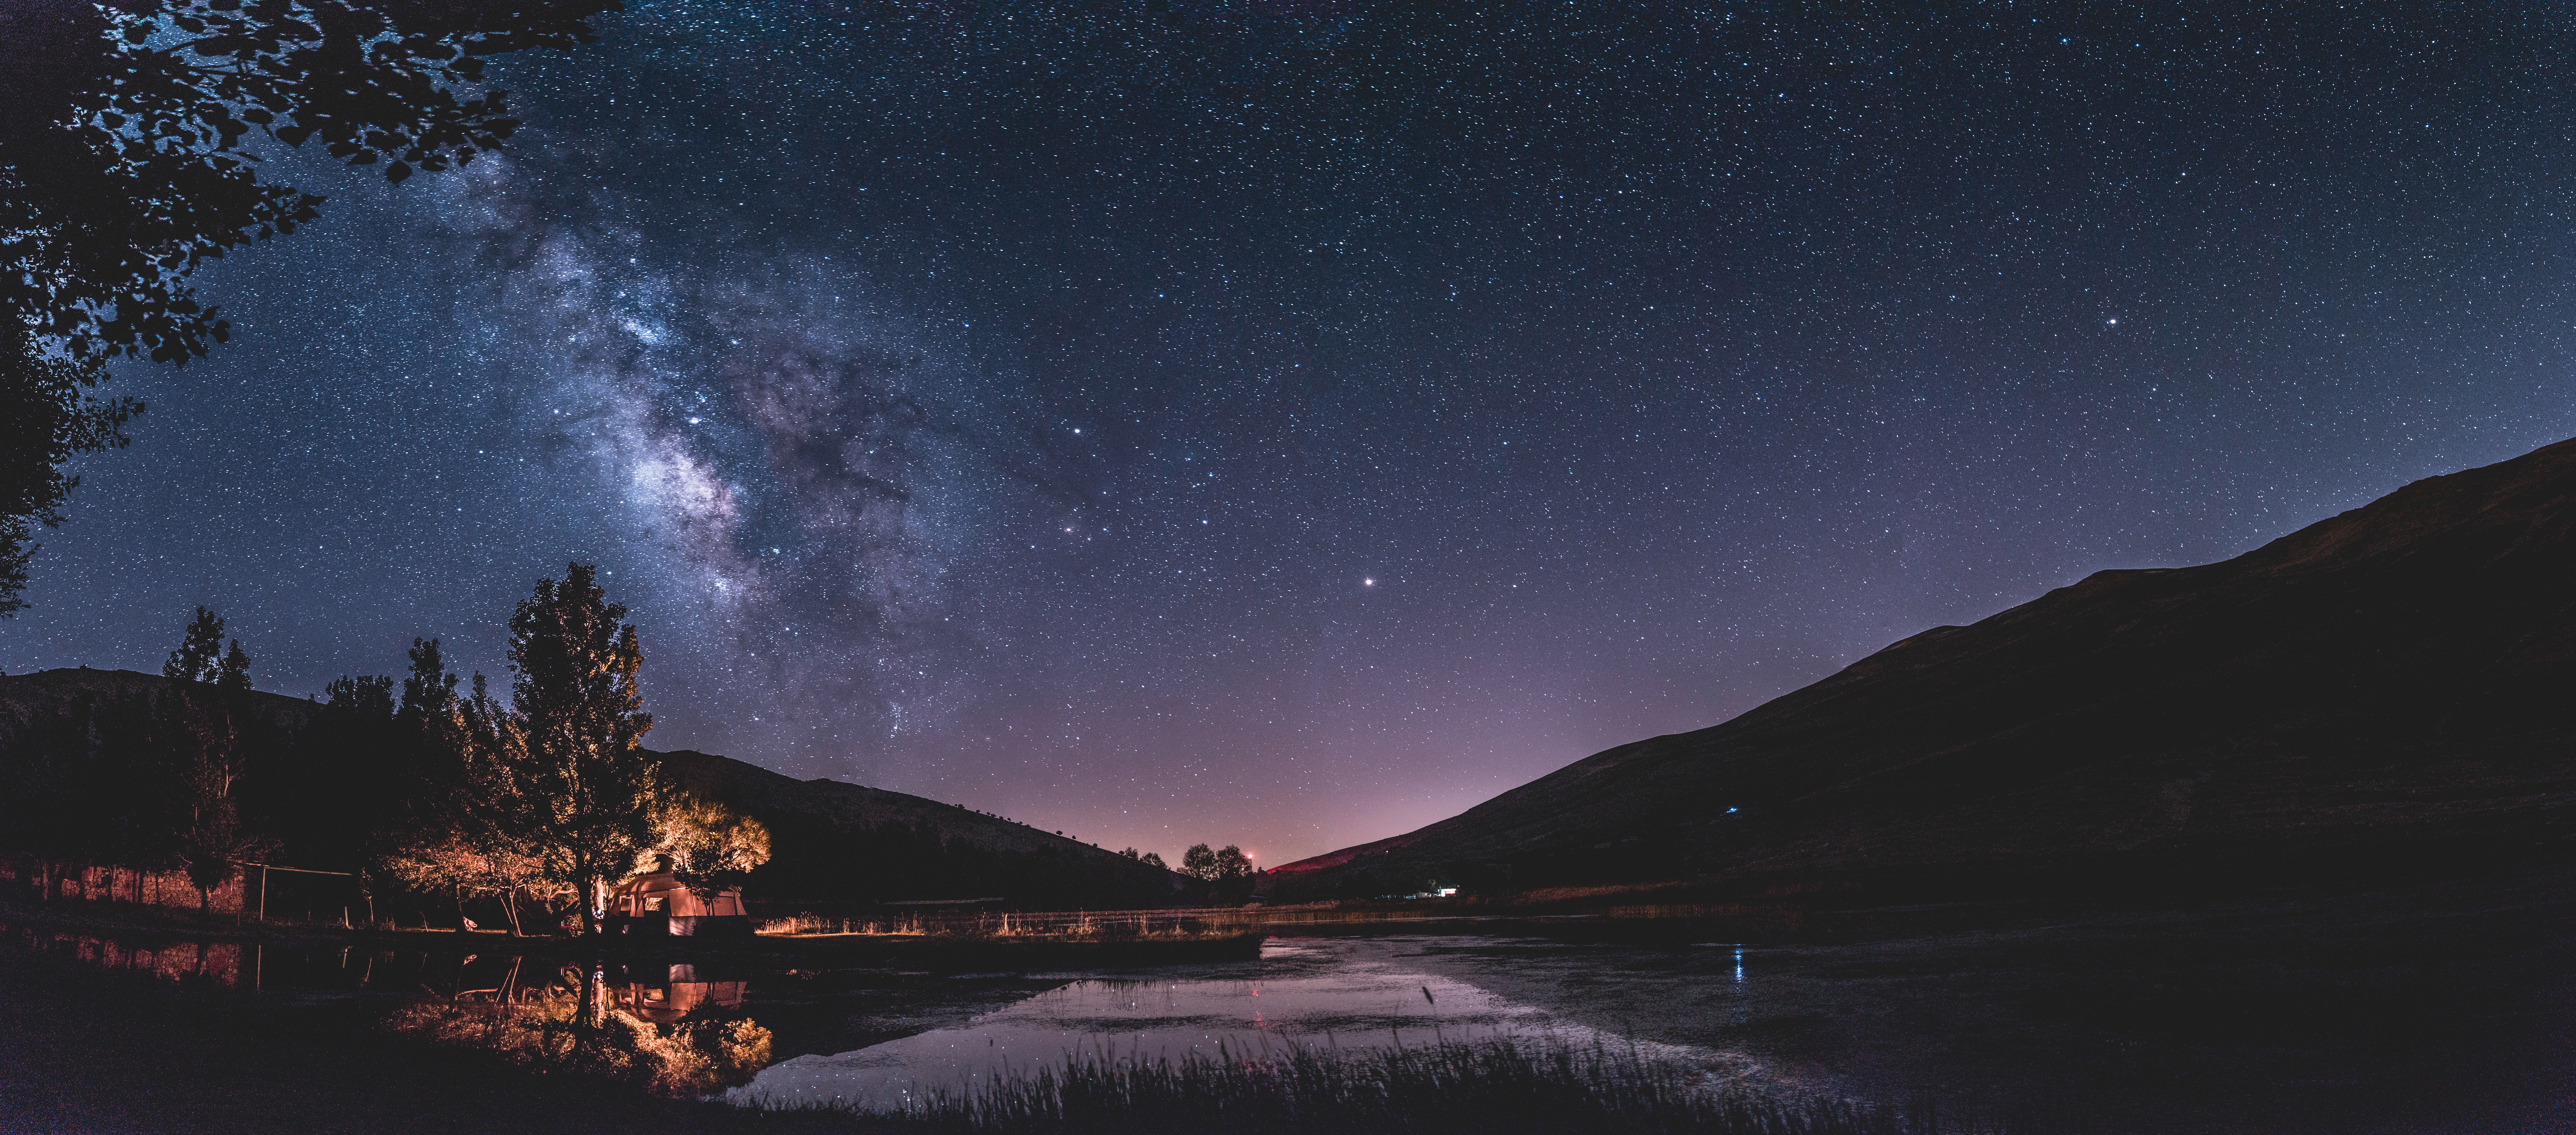
landscape, tree, nature, mountain, sky, night, milky way, lake, dawn, atmosphere, mountain range, evening, space, darkness, galaxy, outer space, astronomy, universe, midnight, phenomenon, astronomical object, atmosphere of earth, computer wallpaper, geological phenomenon